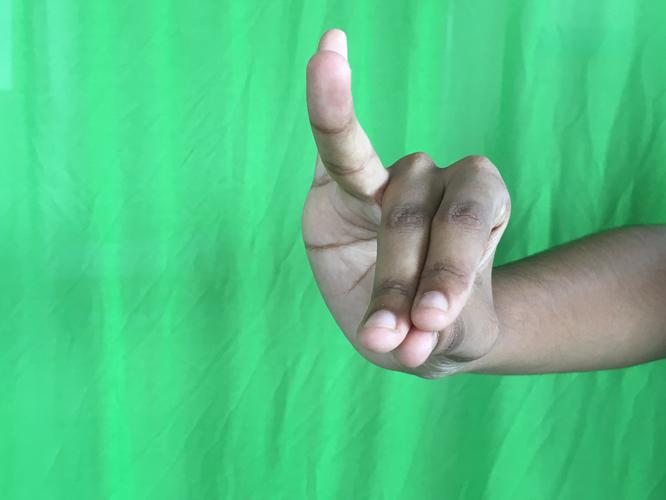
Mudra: Katakamukha_1
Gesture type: single_hand